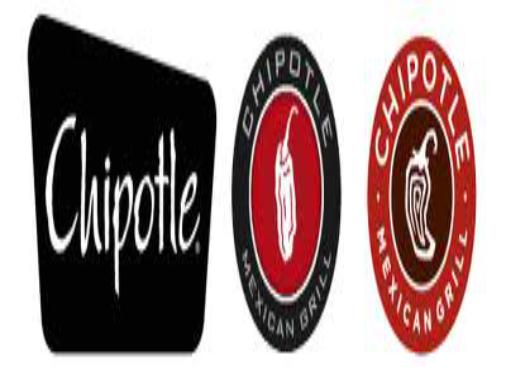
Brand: Chipotle Mexican Grill-1
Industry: Clothes